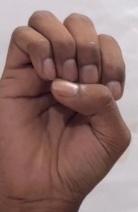
ASL sign: E